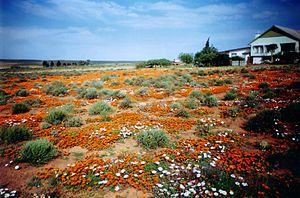
Loerisfontein est un bourg sud-africain de la province de Cap-Nord. La ville comptait, en 2001, 2 408 habitants répartis sur 8,41 km².